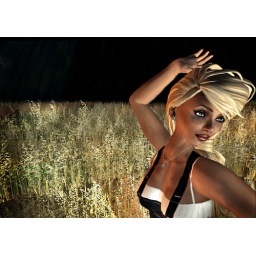
found a girl in the field